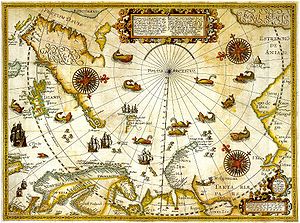
Nordøstpassagen / Historie / Hollænderne tager over
Kort fra 1599 som viser Willem Barents tredje ekspedition
Nordøstpassagen er betegnelsen for den sørute gennem Ishavet, som adskillige opdagelsesrejsende siden 1500-tallet har forsøgt at finde nord om Rusland og Sibirien for at forbinde Europa og Østasien.